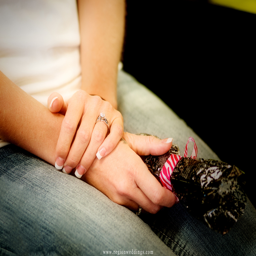
the bride 's wedding ring is displayed in this getting ready close up photo .